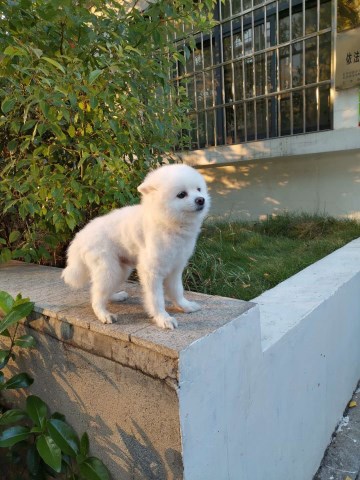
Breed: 1936-n000005-Pomeranian